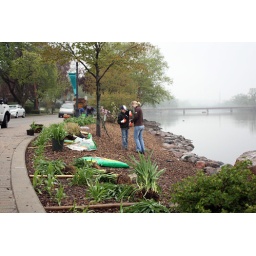
Anna Perez and her son David prepare to plant Daylilies that have been donated by community residents.